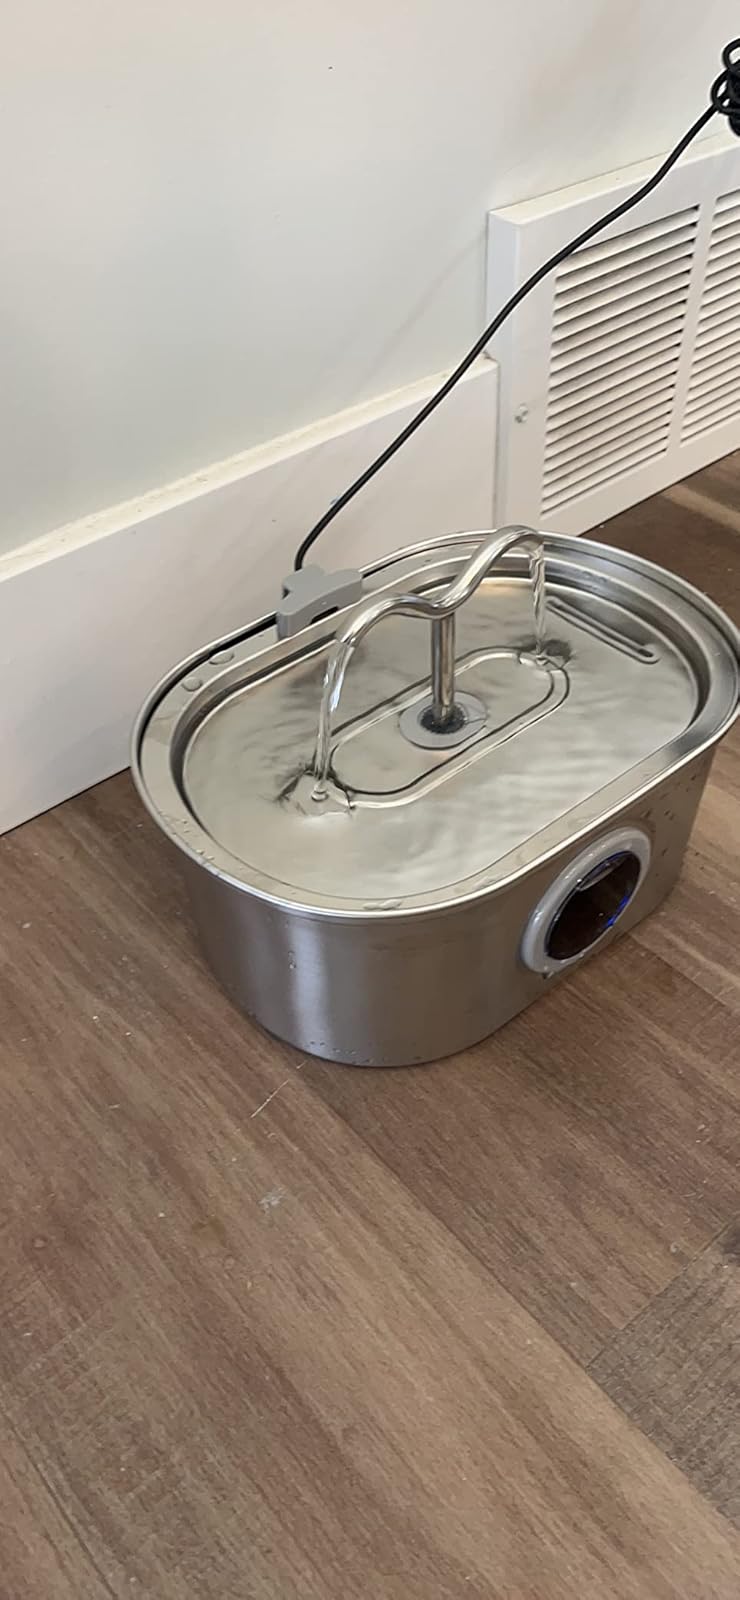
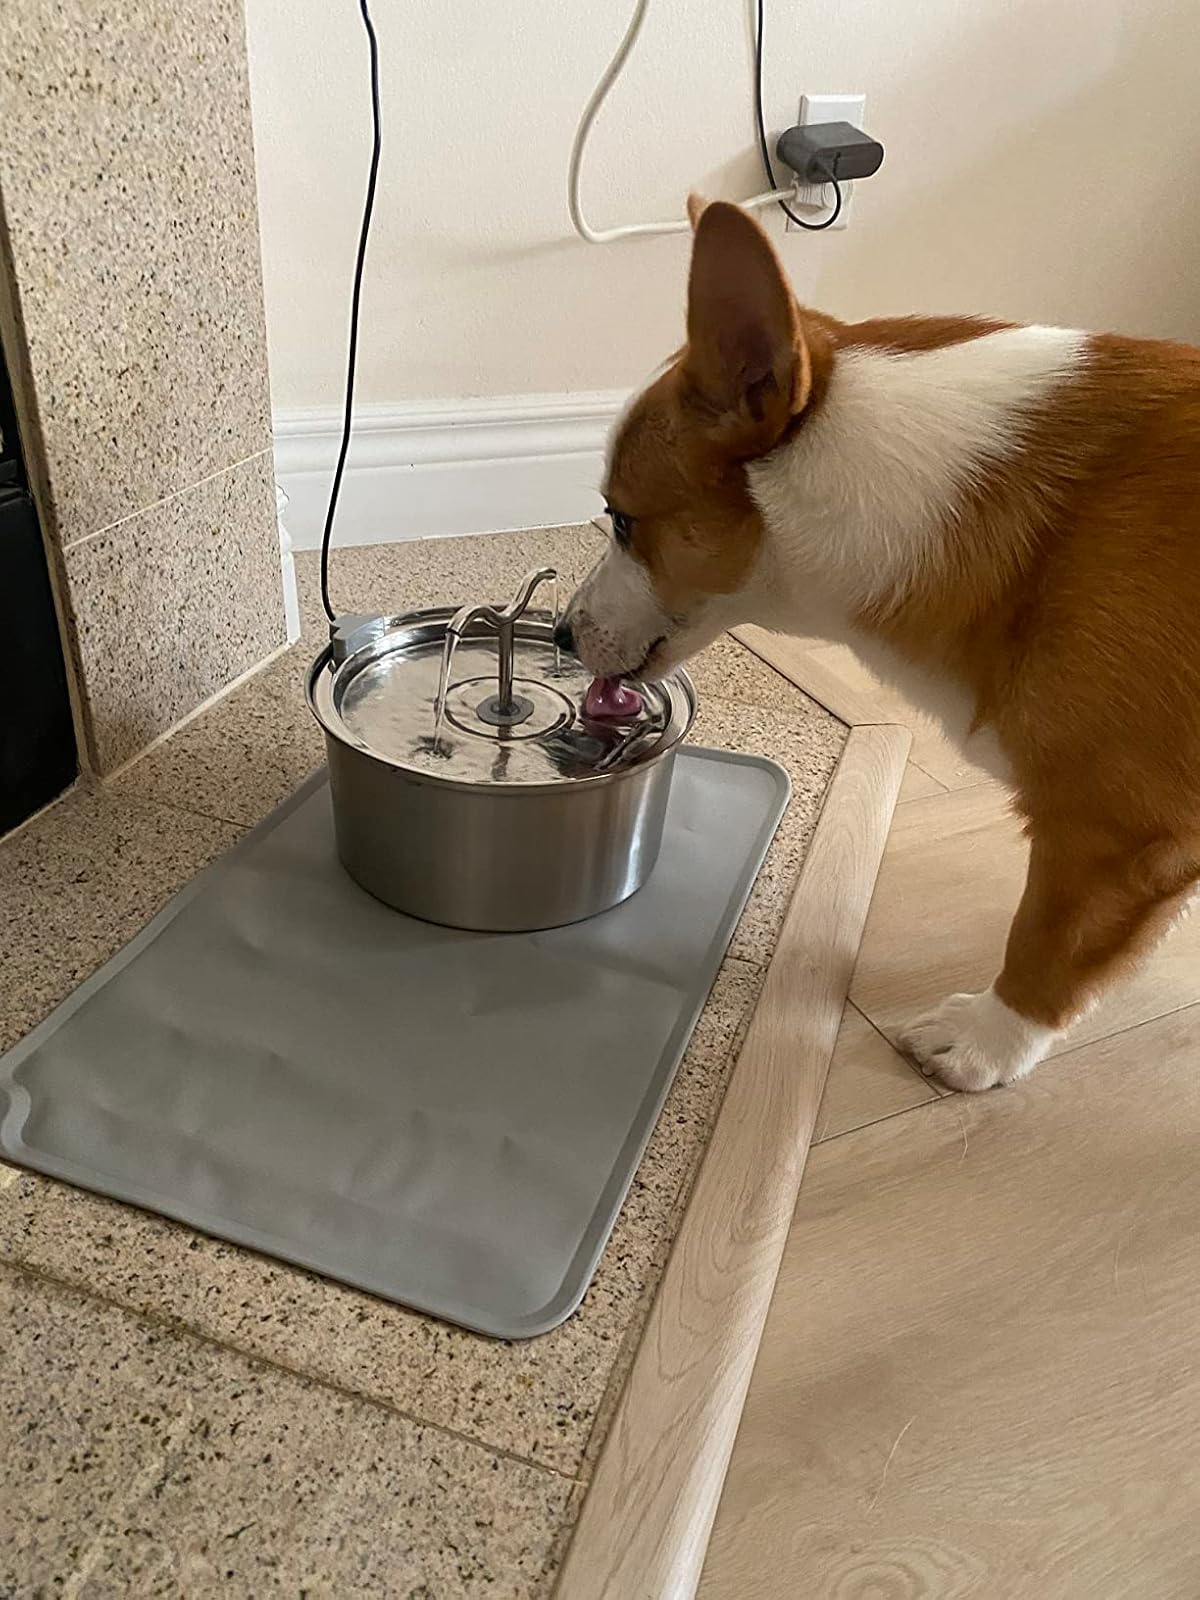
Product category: items_bowl
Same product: no